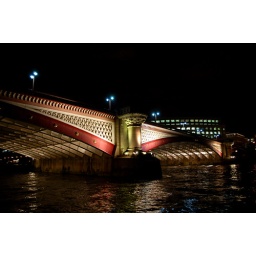
view of bridge at night on boat tour of thames river in london